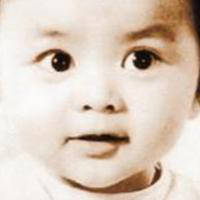
Age group: age 01-10